Irving Allen Lee

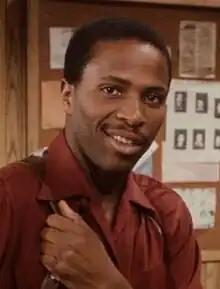

Irving Allen Lee (November 21, 1948 – September 5, 1992) was an American actor known for playing Detective Calvin Stoner on "The Edge of Night" from 1977 to 1984 and Dr. Evan Cooper on "Ryan's Hope" from 1986 to 1988. He also appeared in "Ain't Misbehavin" in the late 1970s. He died from an AIDS related illness in 1992, aged 43.